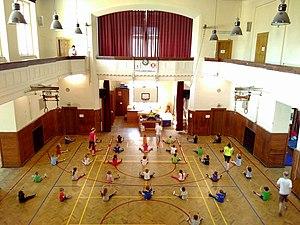
Enfants faisant des exercices dans le grand hall de la maison Sokol à Libeň Čeština: Děti svičí v hlavní sále v Libeňského sokolovny This is a photo of a cultural monument of the Czech Republic,number: 51089/1-2280.Památkový
Le Sokol est un mouvement gymnastique nationaliste tchèque fondé le 16 février 1862 par Miroslav Tyrš et Jindřich Fügner. Influencé par la Grèce antique et le Turnverein allemand, ce mouvement mêlant activités sportives et culturelles avec le patriotisme est indissociable de la renaissance nationale tchèque de la fin du XIXᵉ siècle et, plus généralement, de la montée du sentiment national slave. Il est étroitement lié à la fondation de l'État tchécoslovaque et à ses destinées.